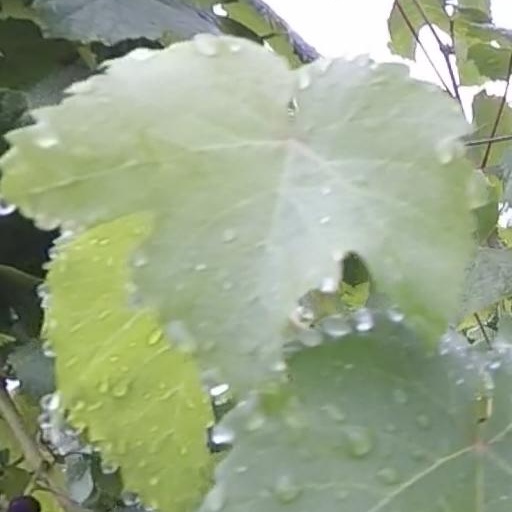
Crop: grape